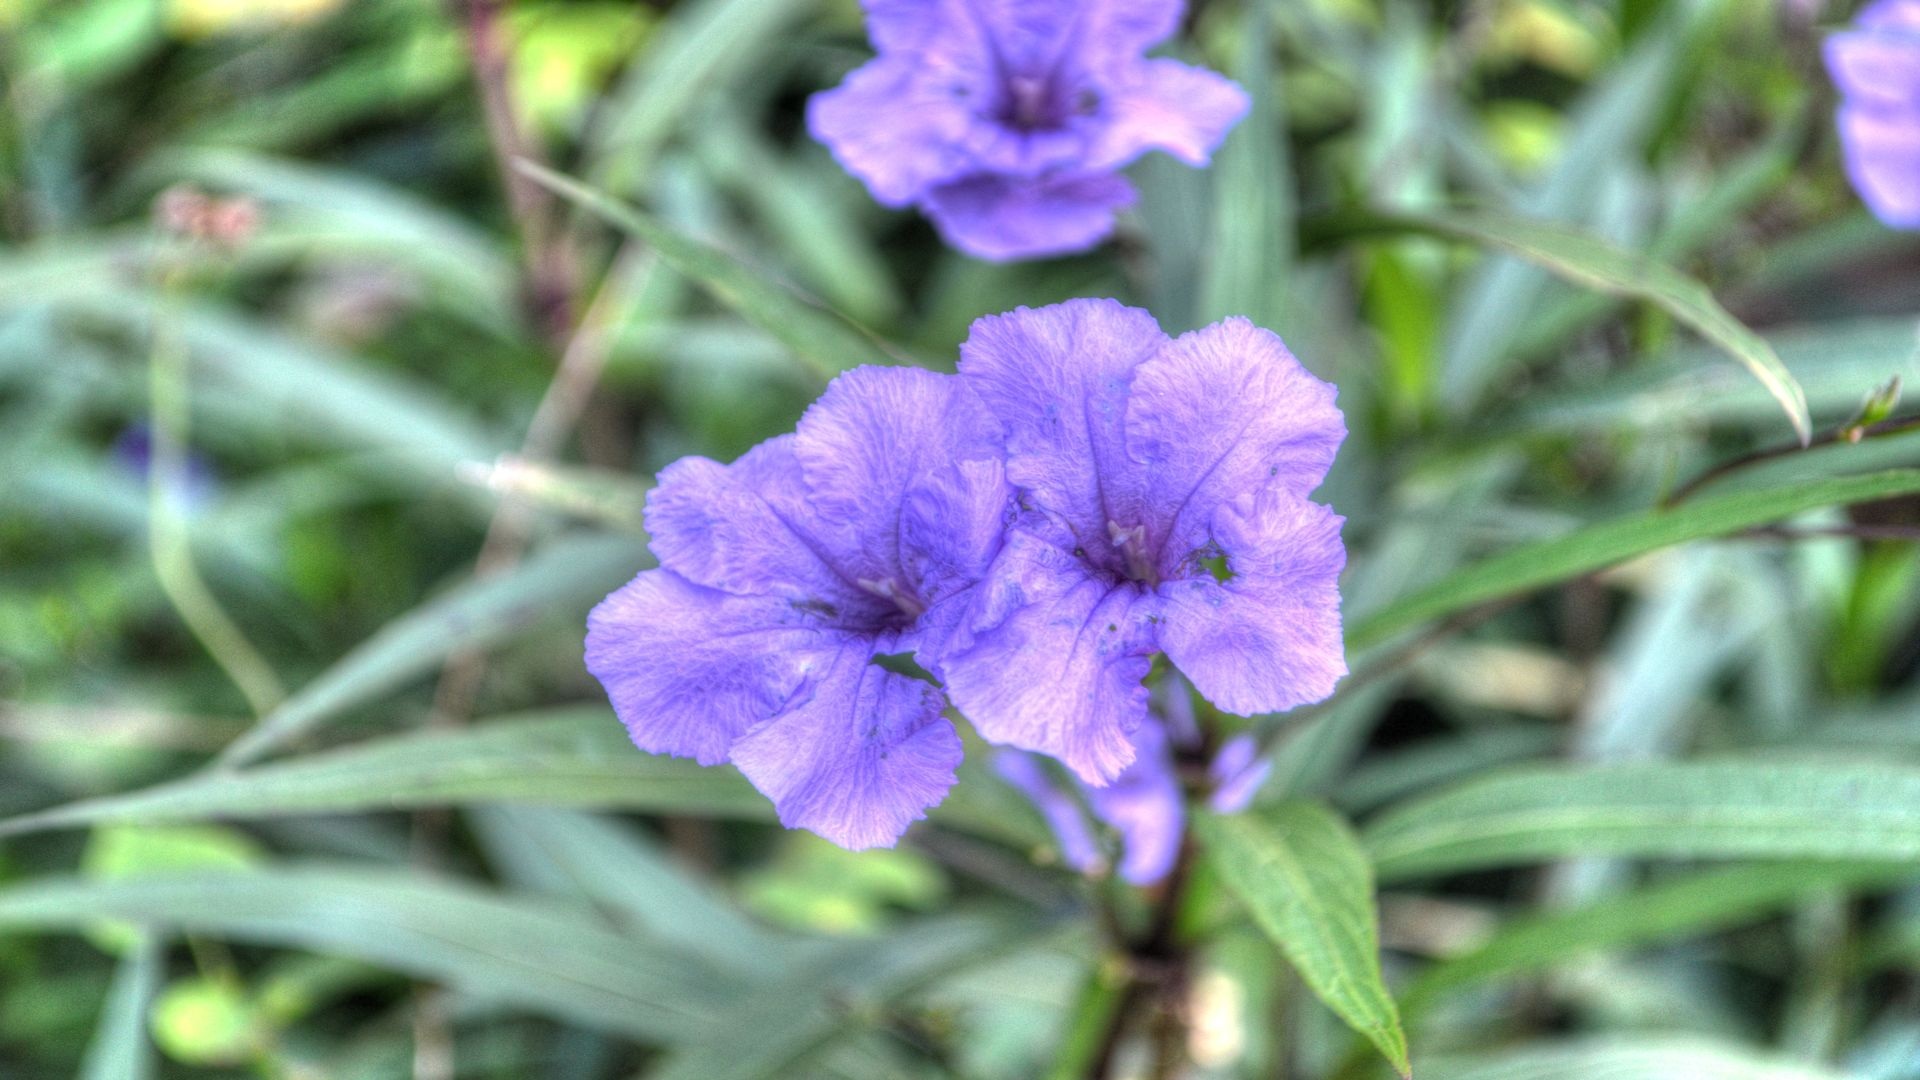
plant, flower, purple, botany, garden, flora, wildflower, flowers, viola, macro photography, flowering plant, annual plant, land plant, violet family, dayflower family